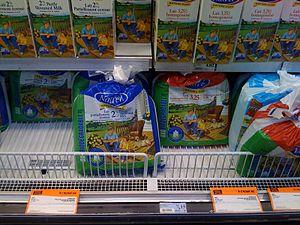
La Commission canadienne du lait est une société de la Couronne canadienne créée en 1966 par la Loi sur la Commission canadienne du lait. Cette loi donne à la CCL le mandat de « permettre aux producteurs de lait et de crème dont l'entreprise est efficace d'obtenir une juste rétribution de leur travail et de leur investissement et d'assurer aux consommateurs un approvisionnement continu et suffisant de produits laitiers de qualité ». L'industrie canadienne du lait fait sujet à la réglementation aux niveaux fédéraux et provinciaux, dont la responsabilité de cet agence est d'assurer la sécurité de l'industrie laitière canadienne et de la qualité des produits laitiers au Canada.